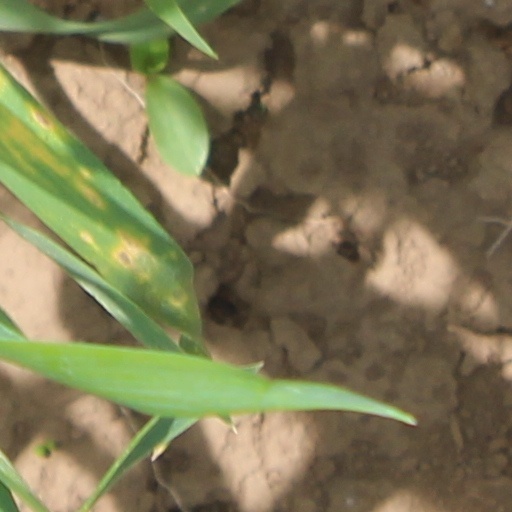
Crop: wheat